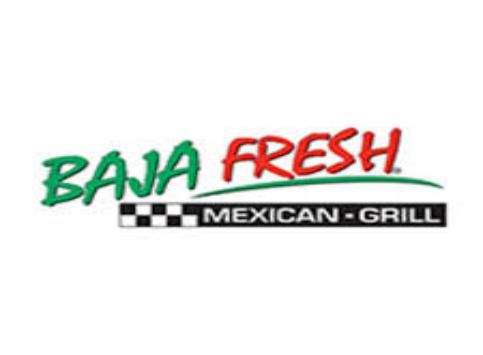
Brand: Baja Fresh
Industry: Food